Earl of Desmond

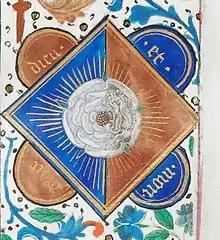
White Rose of York, from a manuscript of Edward IV of England. In 1462, Thomas FitzGerald, 7th Earl of Desmond, won a Yorkist victory in the Battle of Piltown, the only battle of the Wars of the Roses fought in Ireland.

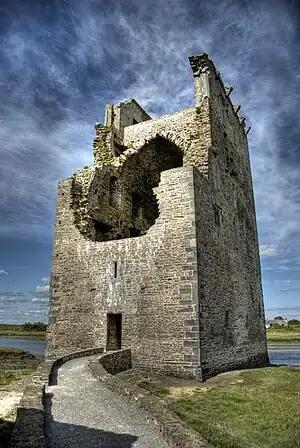
Carrigafoyle Castle, a Geraldine stronghold during the Second Desmond Rebellion, captured by the English in 1580

For subsequent Earls of Desmond (title held with the title Earl of Denbigh), see List of Earls of Denbigh and Earls of Desmond.